Summer Supercard

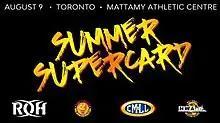
Promotional poster

Summer Supercard was a multi-promotional professional wrestling supershow produced by Ring of Honor (ROH) also featuring wrestlers from Mexico's Consejo Mundial de Lucha Libre (CMLL), the National Wrestling Alliance (NWA), and Japan's New Japan Pro-Wrestling (NJPW) promotions and took place on August 9, 2019, at the Mattamy Athletic Centre in Toronto, Ontario, Canada. The event streamed live on Honor Club and FITE TV.